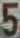
Number: 5